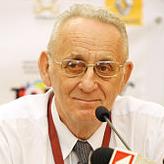
Age: 72